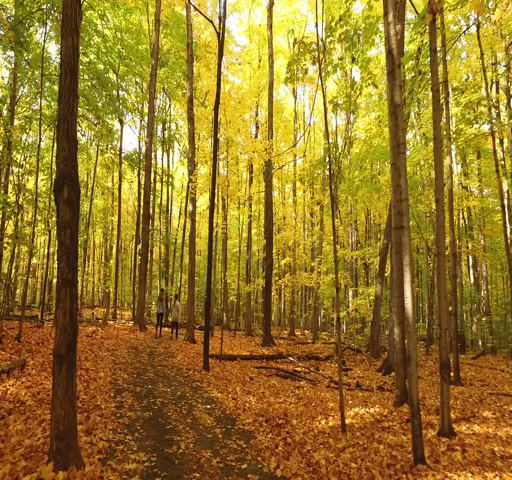
friends walking in a beautiful autumn forest